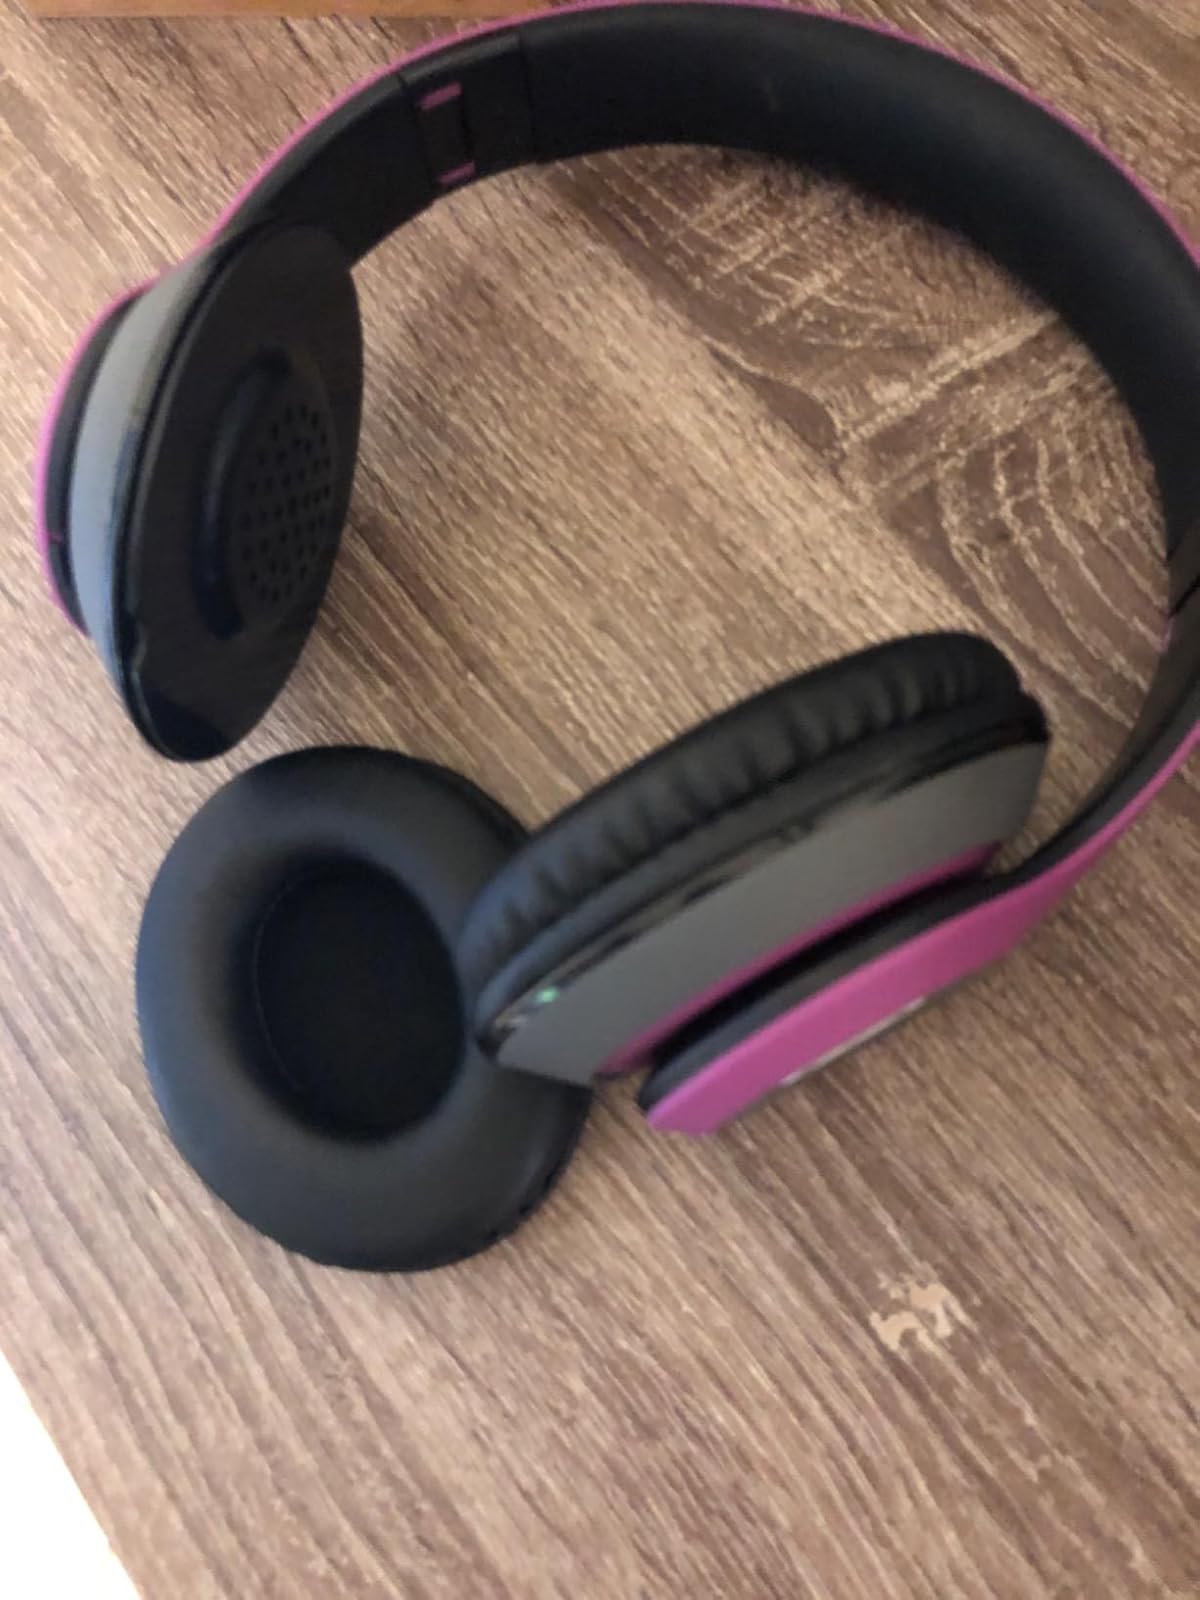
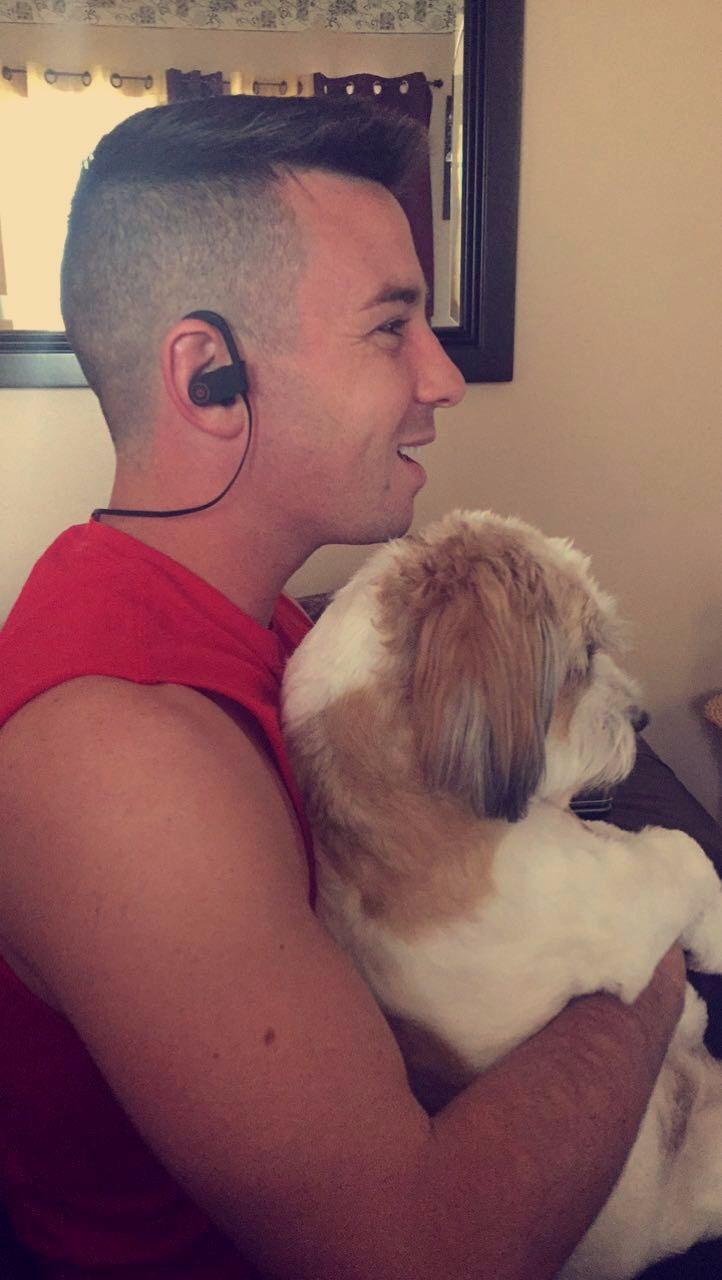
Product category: headphones
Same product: no